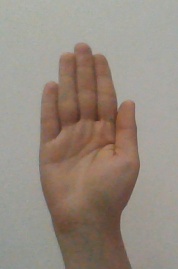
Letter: seen